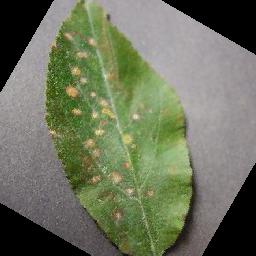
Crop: apple
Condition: cedar_rust